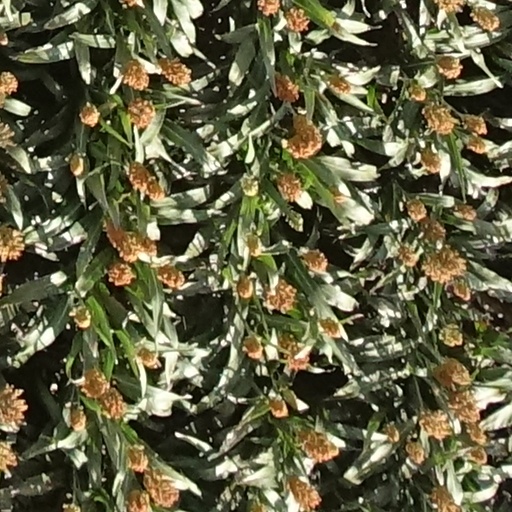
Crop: sorghum